Area code 780

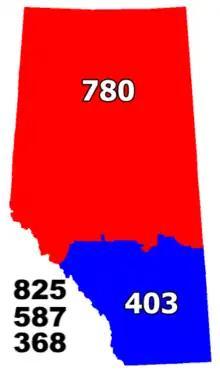
Alberta's numbering plan areas and area codes

Area code 780 is a telephone area code in the North American Numbering Plan (NANP) for the Canadian province of Alberta. The numbering plan area comprises the northern two thirds of the province, including the Edmonton area. The area code was established in 1999 in a split of area code 403, which had served the entire province since the establishment of the original North American area codes in 1947. The numbering plan area is also served by area codes 587, 825, and 368, which form a complex overlay for all of Alberta.